Drake (musician)

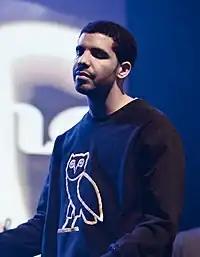
Drake performing in 2011

In January 2011, Drake was in negotiations to join Eva Green and Susan Sarandon as a member of the cast in Nicholas Jarecki's "Arbitrage", before ultimately deciding against starring in the movie to focus on the album. "Dreams Money Can Buy" and "Marvins Room" were released on Drake's October's Very Own Blog, on May 20 and June 9, respectively. Acting as promotional singles for "Take Care", the former was eventually unincluded on the album's final track listing, while "Marvins Room" gained 3× Multi-Platinum certification by the RIAA, as well as peaking at number 21 on the "Billboard" Hot 100. "Headlines" was released on August 9 as the album's lead single. It met with positive critical and commercial response, reaching number thirteen on the Hot 100, as well as becoming Drake's tenth single to reach the summit of the "Billboard" Hot Rap Songs. It was eventually certified 4× Multi-Platinum in the United States and Platinum in Canada. The music video for the single was released on October 2.